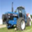
Label: tractor